Vynoteka

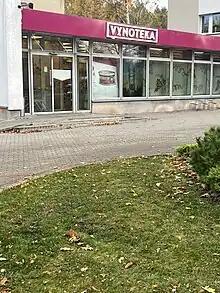
Vynoteka in Druskininkai

Gelsva, UAB is a vertically integrated drinks company in Lithuania. The company is popularly referred to as Vynoteka after their supermarket brand of liquor stores operated in Lithuania, Latvia and Poland spaning 91 stores. As of 2022, it is the 7th largest chain of retail stores in Lithuania.